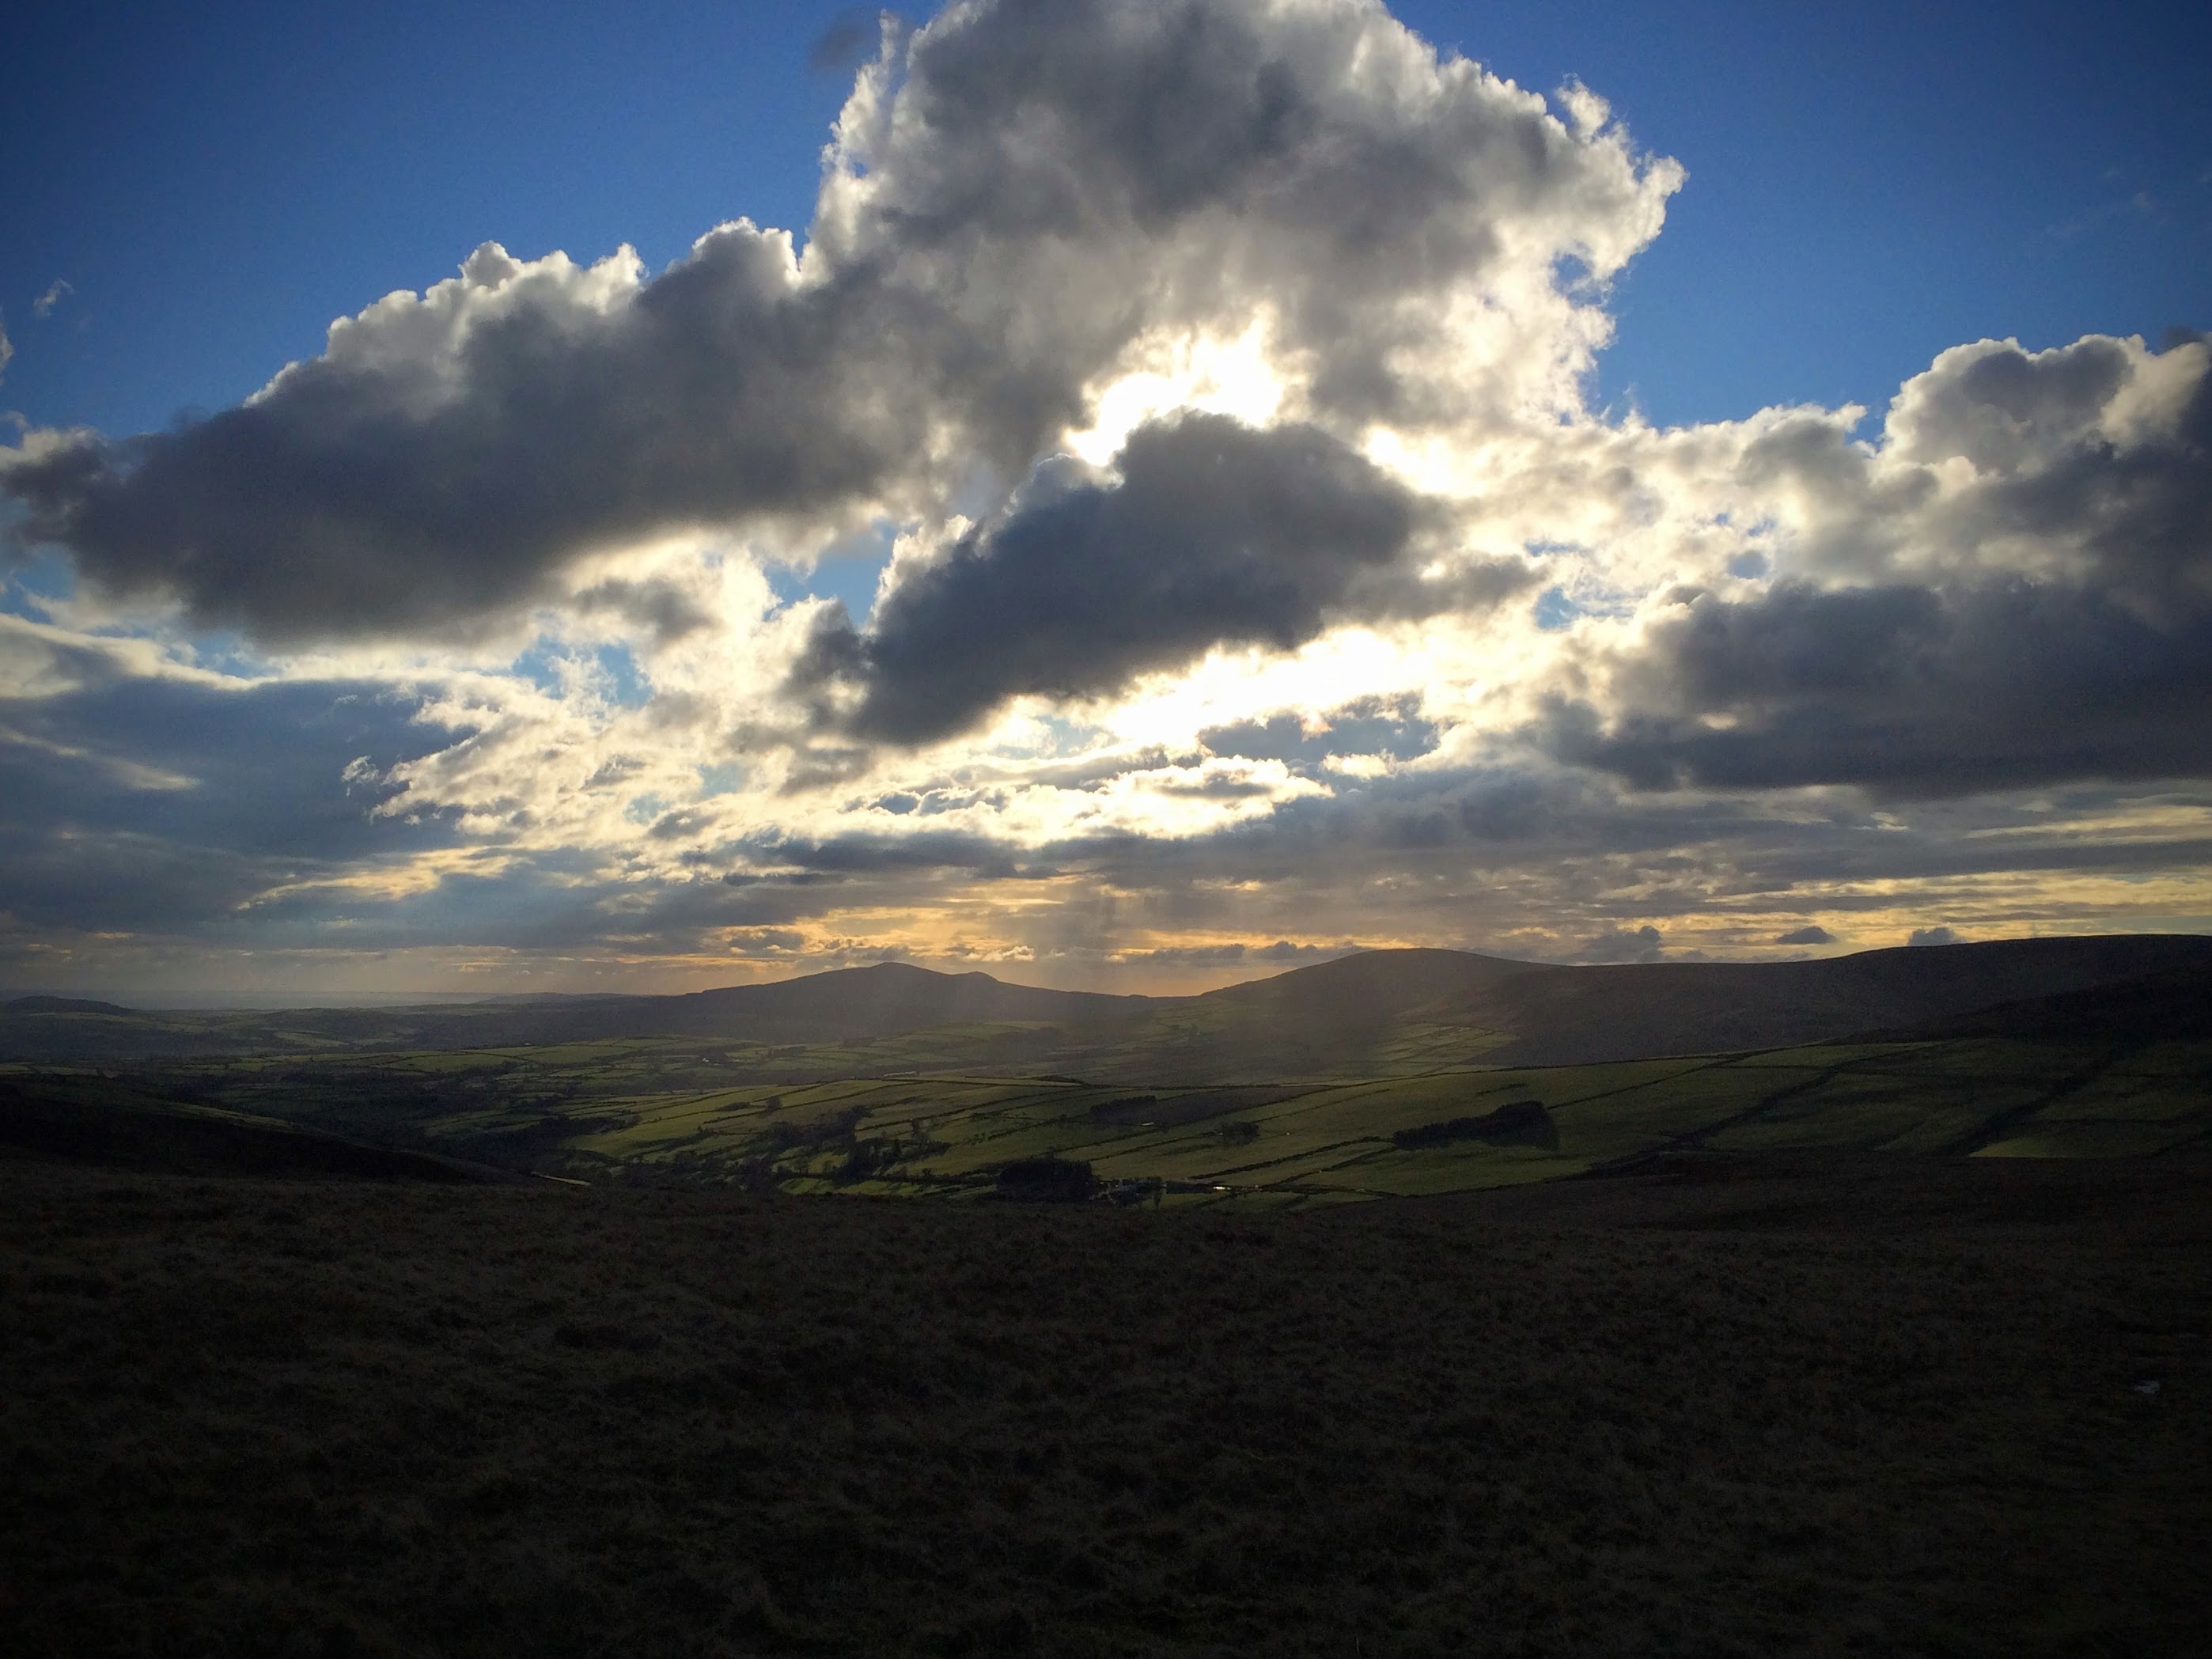
landscape, nature, horizon, mountain, cloud, sky, sun, sunrise, sunset, field, sunlight, morning, hill, dawn, atmosphere, dusk, evening, cumulus, plain, plateau, meteorological phenomenon, mountainous landforms